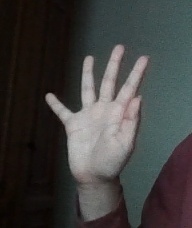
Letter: sheen